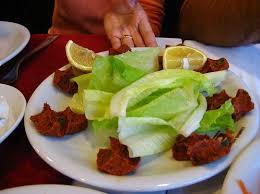
Yemek: cig_kofte